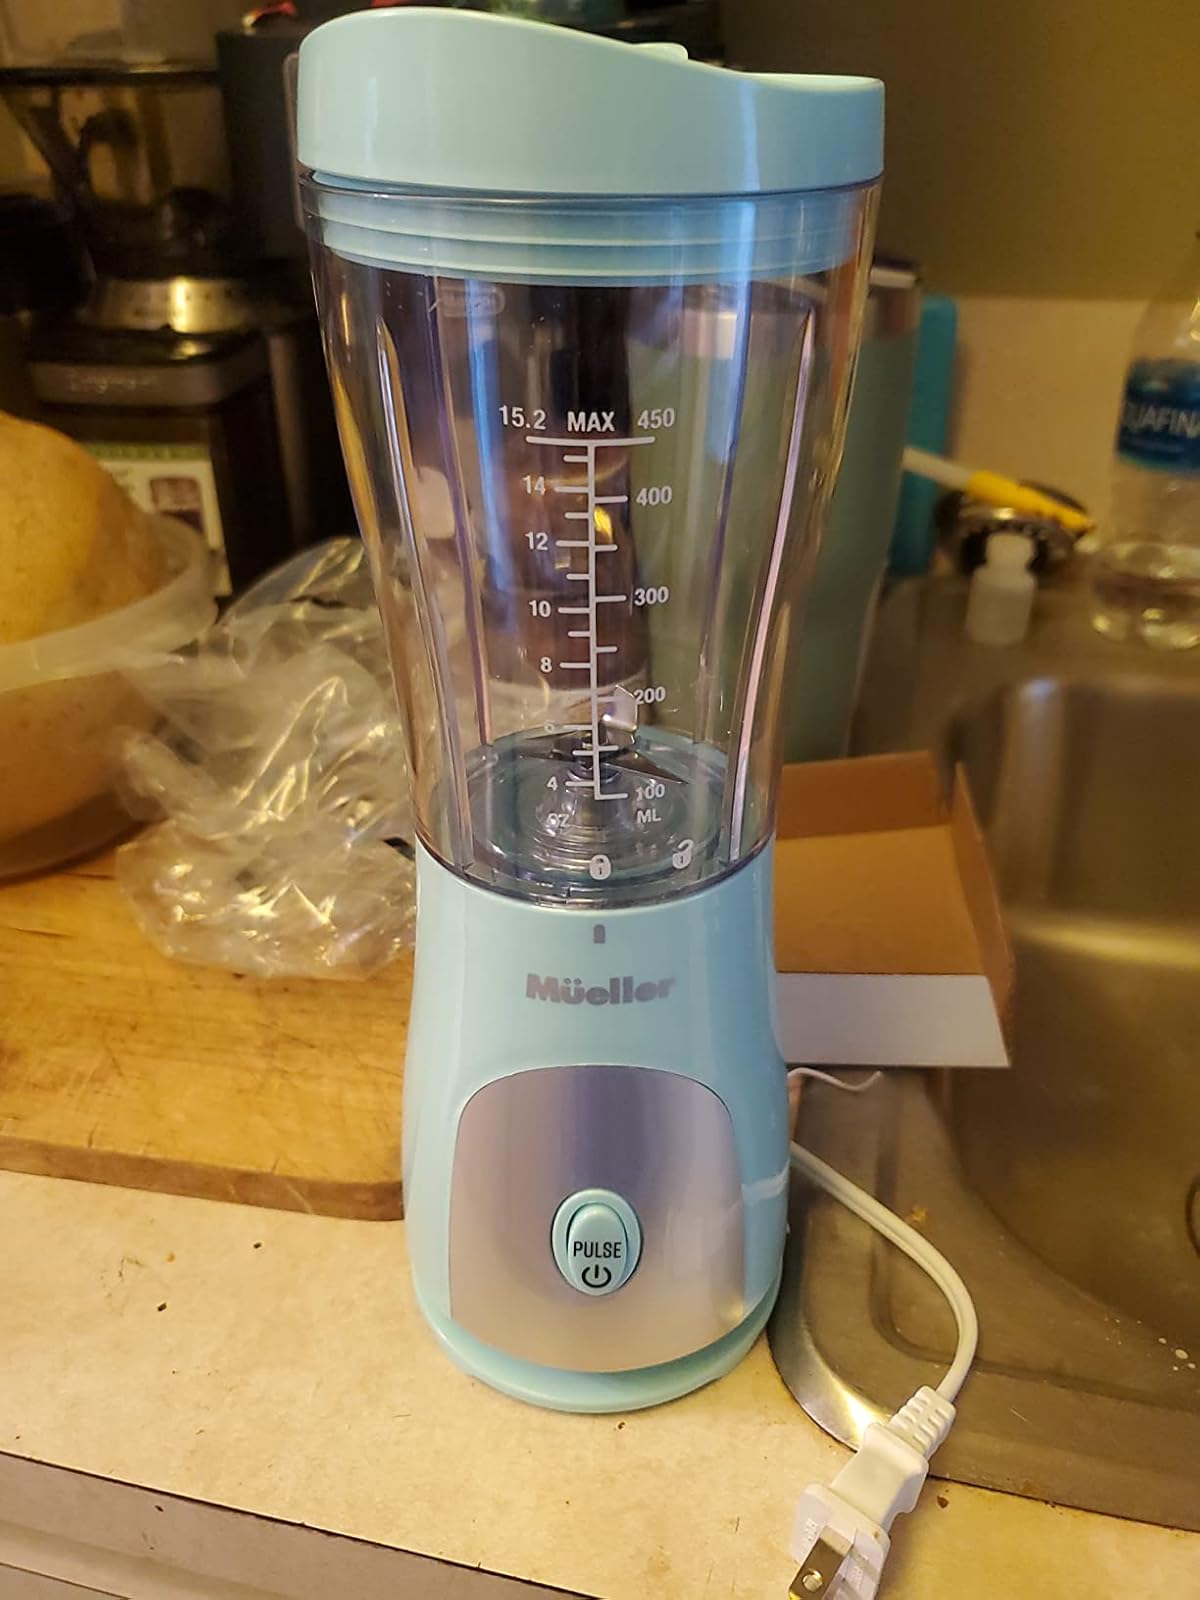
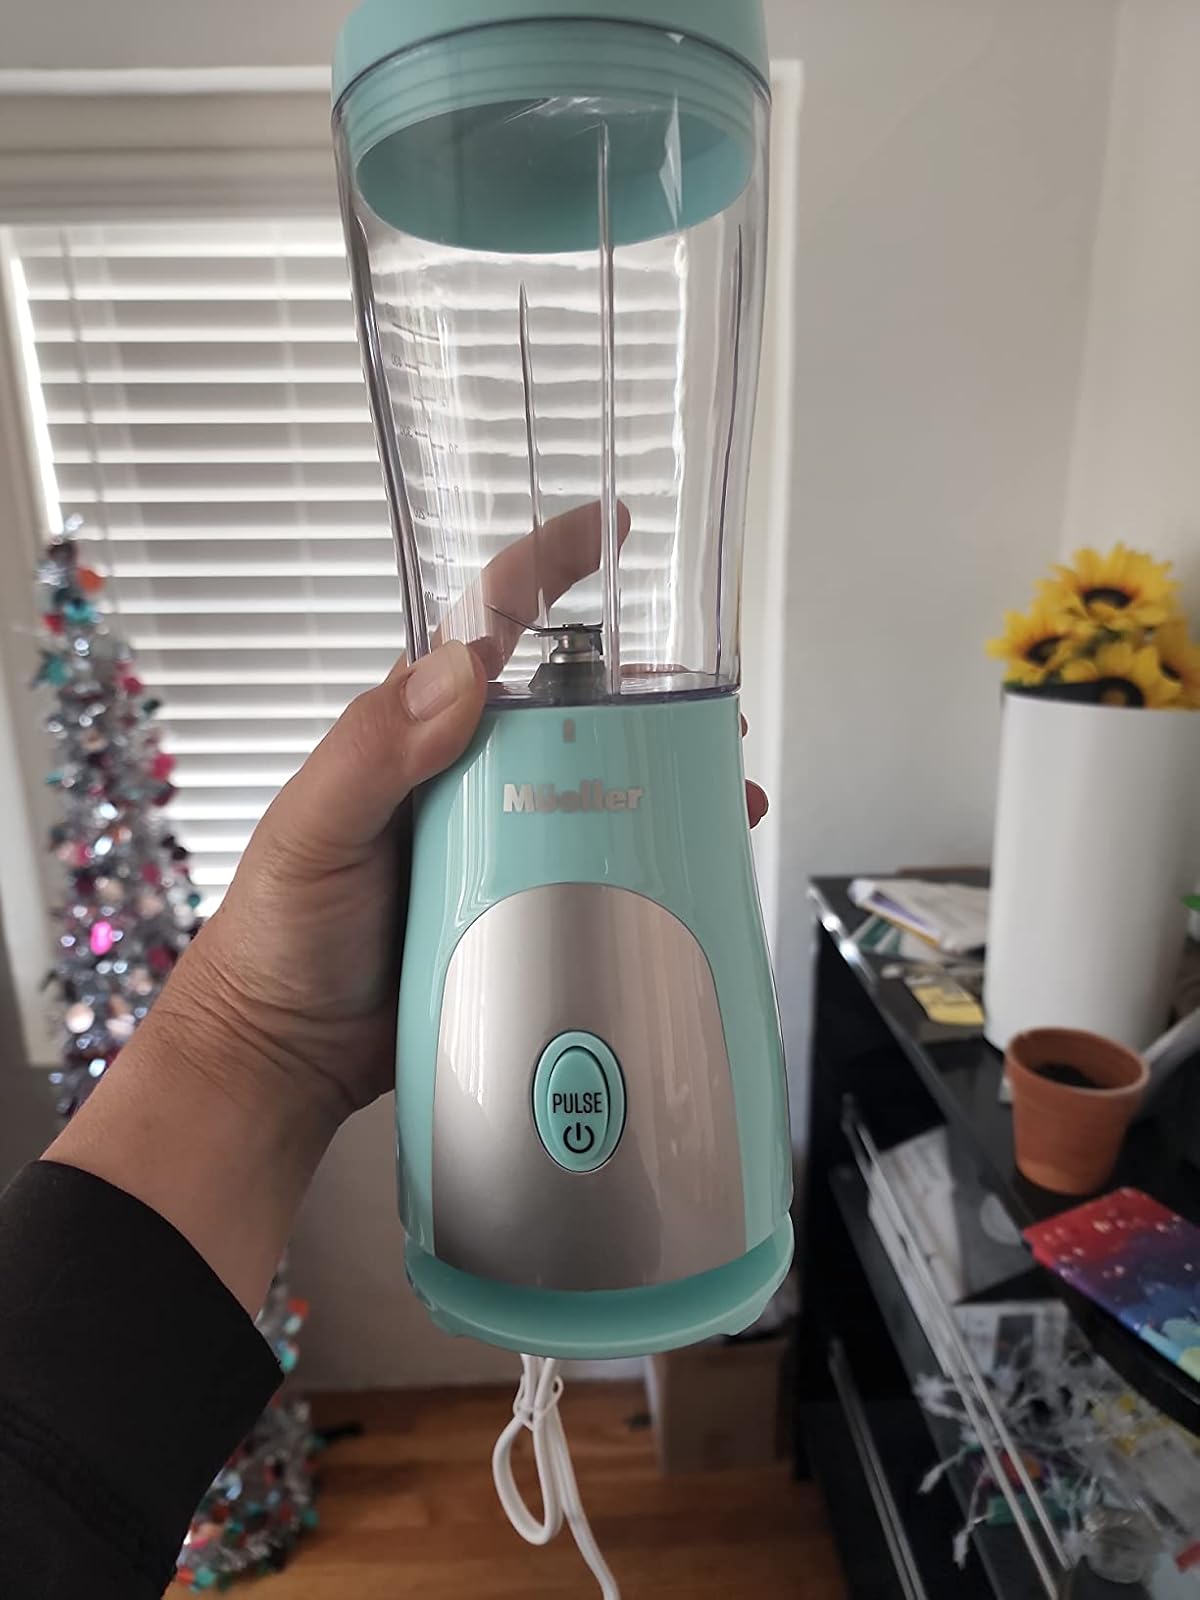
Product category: items_blender
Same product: yes